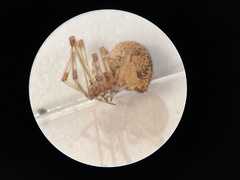
Species: Parasteatoda_tepidariorum